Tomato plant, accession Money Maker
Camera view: horizontal (90 deg, fisheye); turntable rotation: 210 degrees
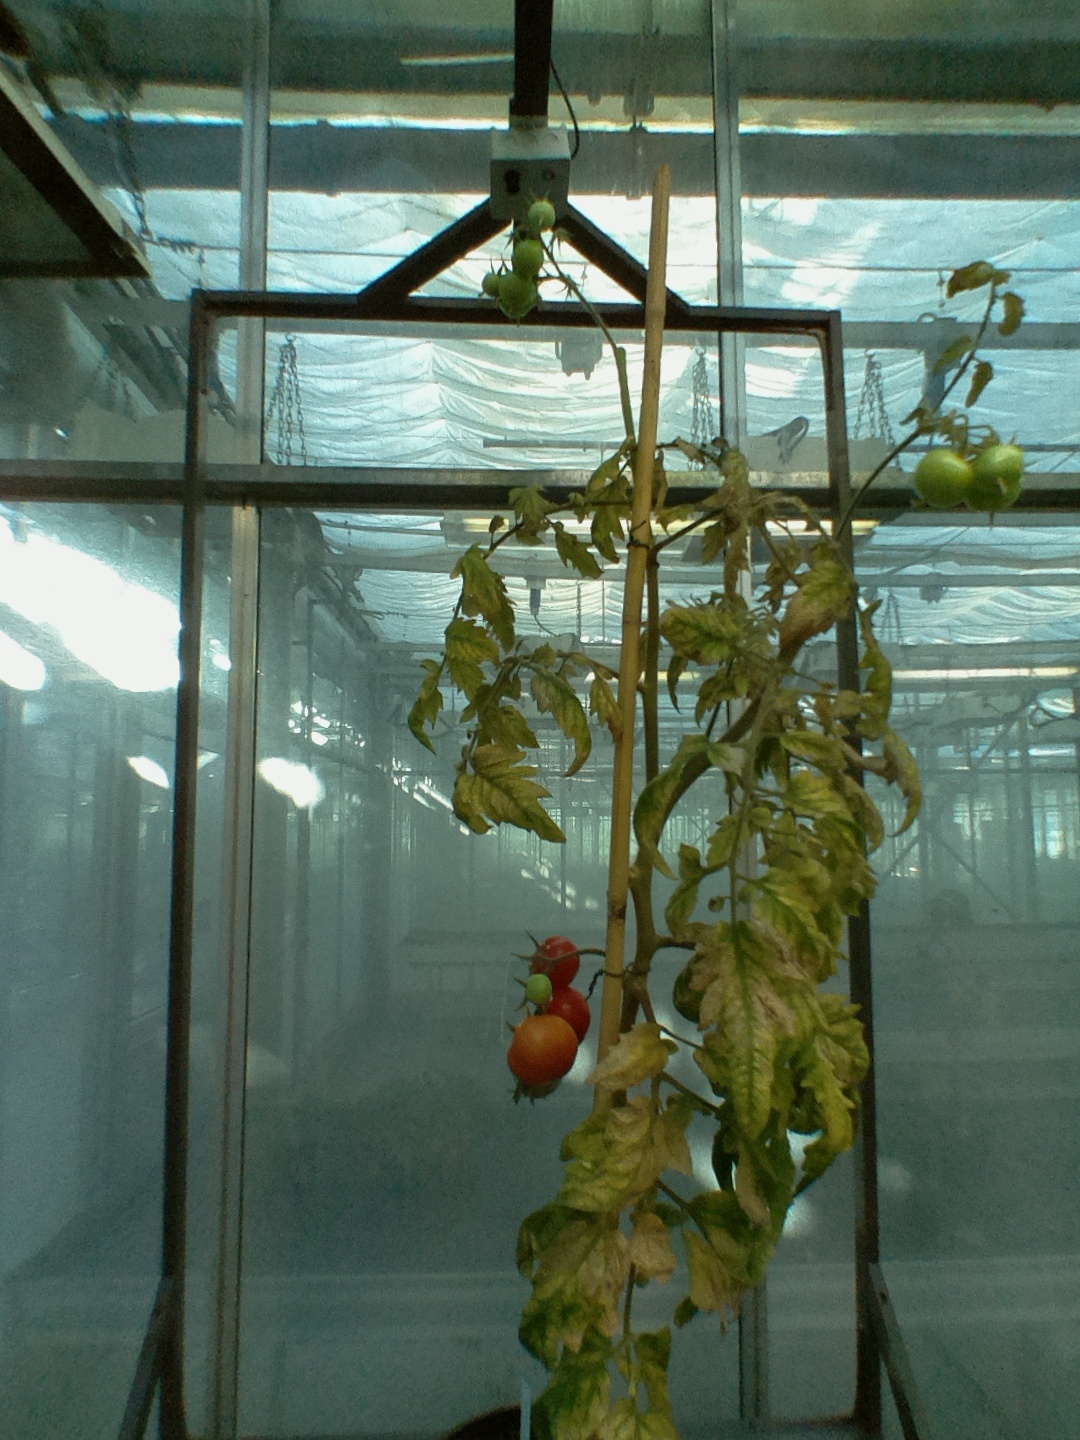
BBCH growth stage 83: 30%-40% of fruits show typical fully ripe color